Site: brandenburg
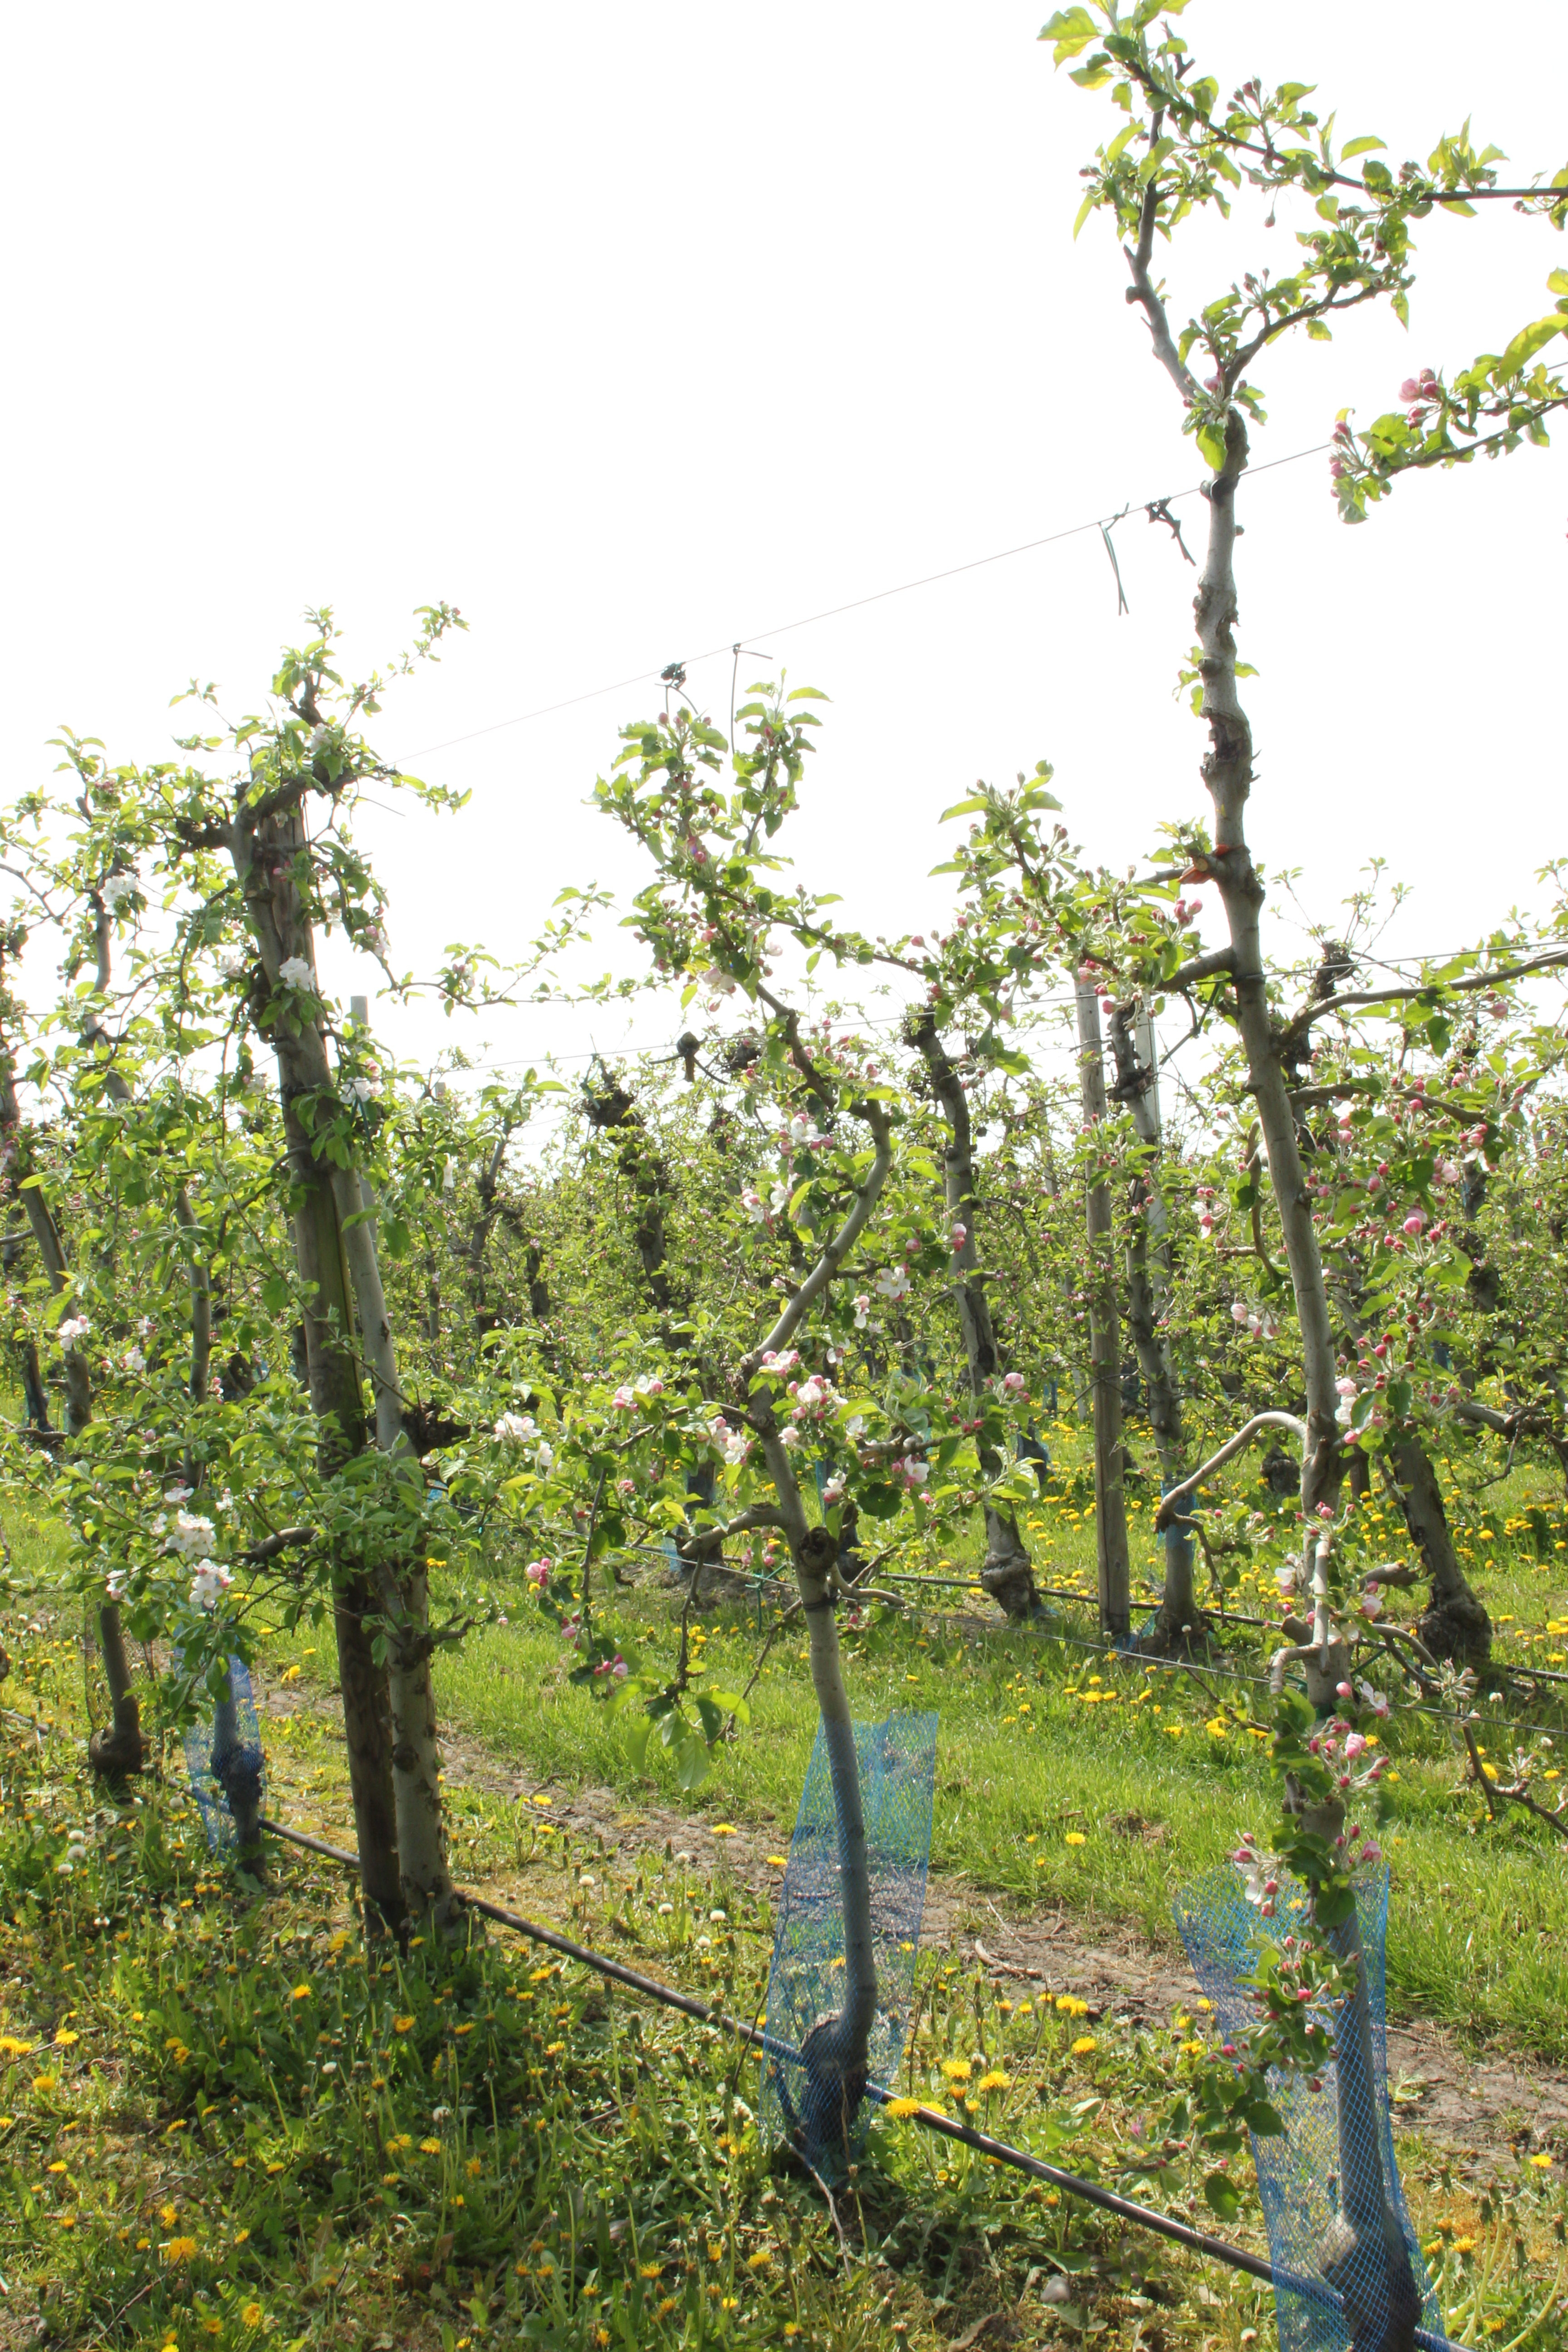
Growth stage (BBCH 60): Flowering